Bob Almond

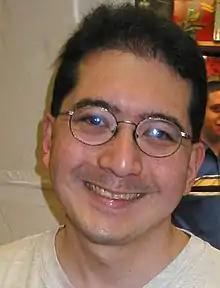
Bob Almond

Bob Almond (born January 4, 1967) is an American comic book inker whose credits include the Marvel Comics publications "Warlock and the Infinity Watch", "Black Panther" and ": Quasar". Almond is also known for his spearheading of the Inkwell Awards to honor comics inkers.